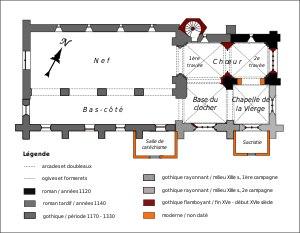
L'église Saint-Martin est une église catholique paroissiale située à Bailleval, en France. Le village est attesté dès le VIIᵉ siècle, et l'église romane actuelle succède sans doute à un édifice plus ancien. Elle est dédiée à saint Martin de Tours. Sa partie la plus ancienne est la seconde travée du chœur, et date des années 1120. Elle possède l'une des voûtes d'ogives les plus anciennes du département, et l'extérieur se signale en outre par sa décoration soignée et inhabituelle. La première travée du chœur date des années 1140, et est également voûtée d'ogives dès l'origine, mais plus sobre à l'extérieur. La grande nef non voûtée ne devrait, en toute logique, pas être antérieure. L'on note l'absence de clocher au-dessus de la première travée du chœur, contrairement à la règle au XIIᵉ siècle et au XIIIᵉ siècle dans le Beauvaisis : il devait donc y avoir un clocher roman à l'emplacement du clocher gothique du milieu du XIIIᵉ siècle, précédé par une petite nef à l'emplacement du bas-côté édifié également au XIIIᵉ siècle, ou quelque temps après.